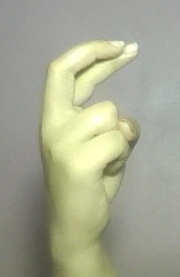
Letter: zay